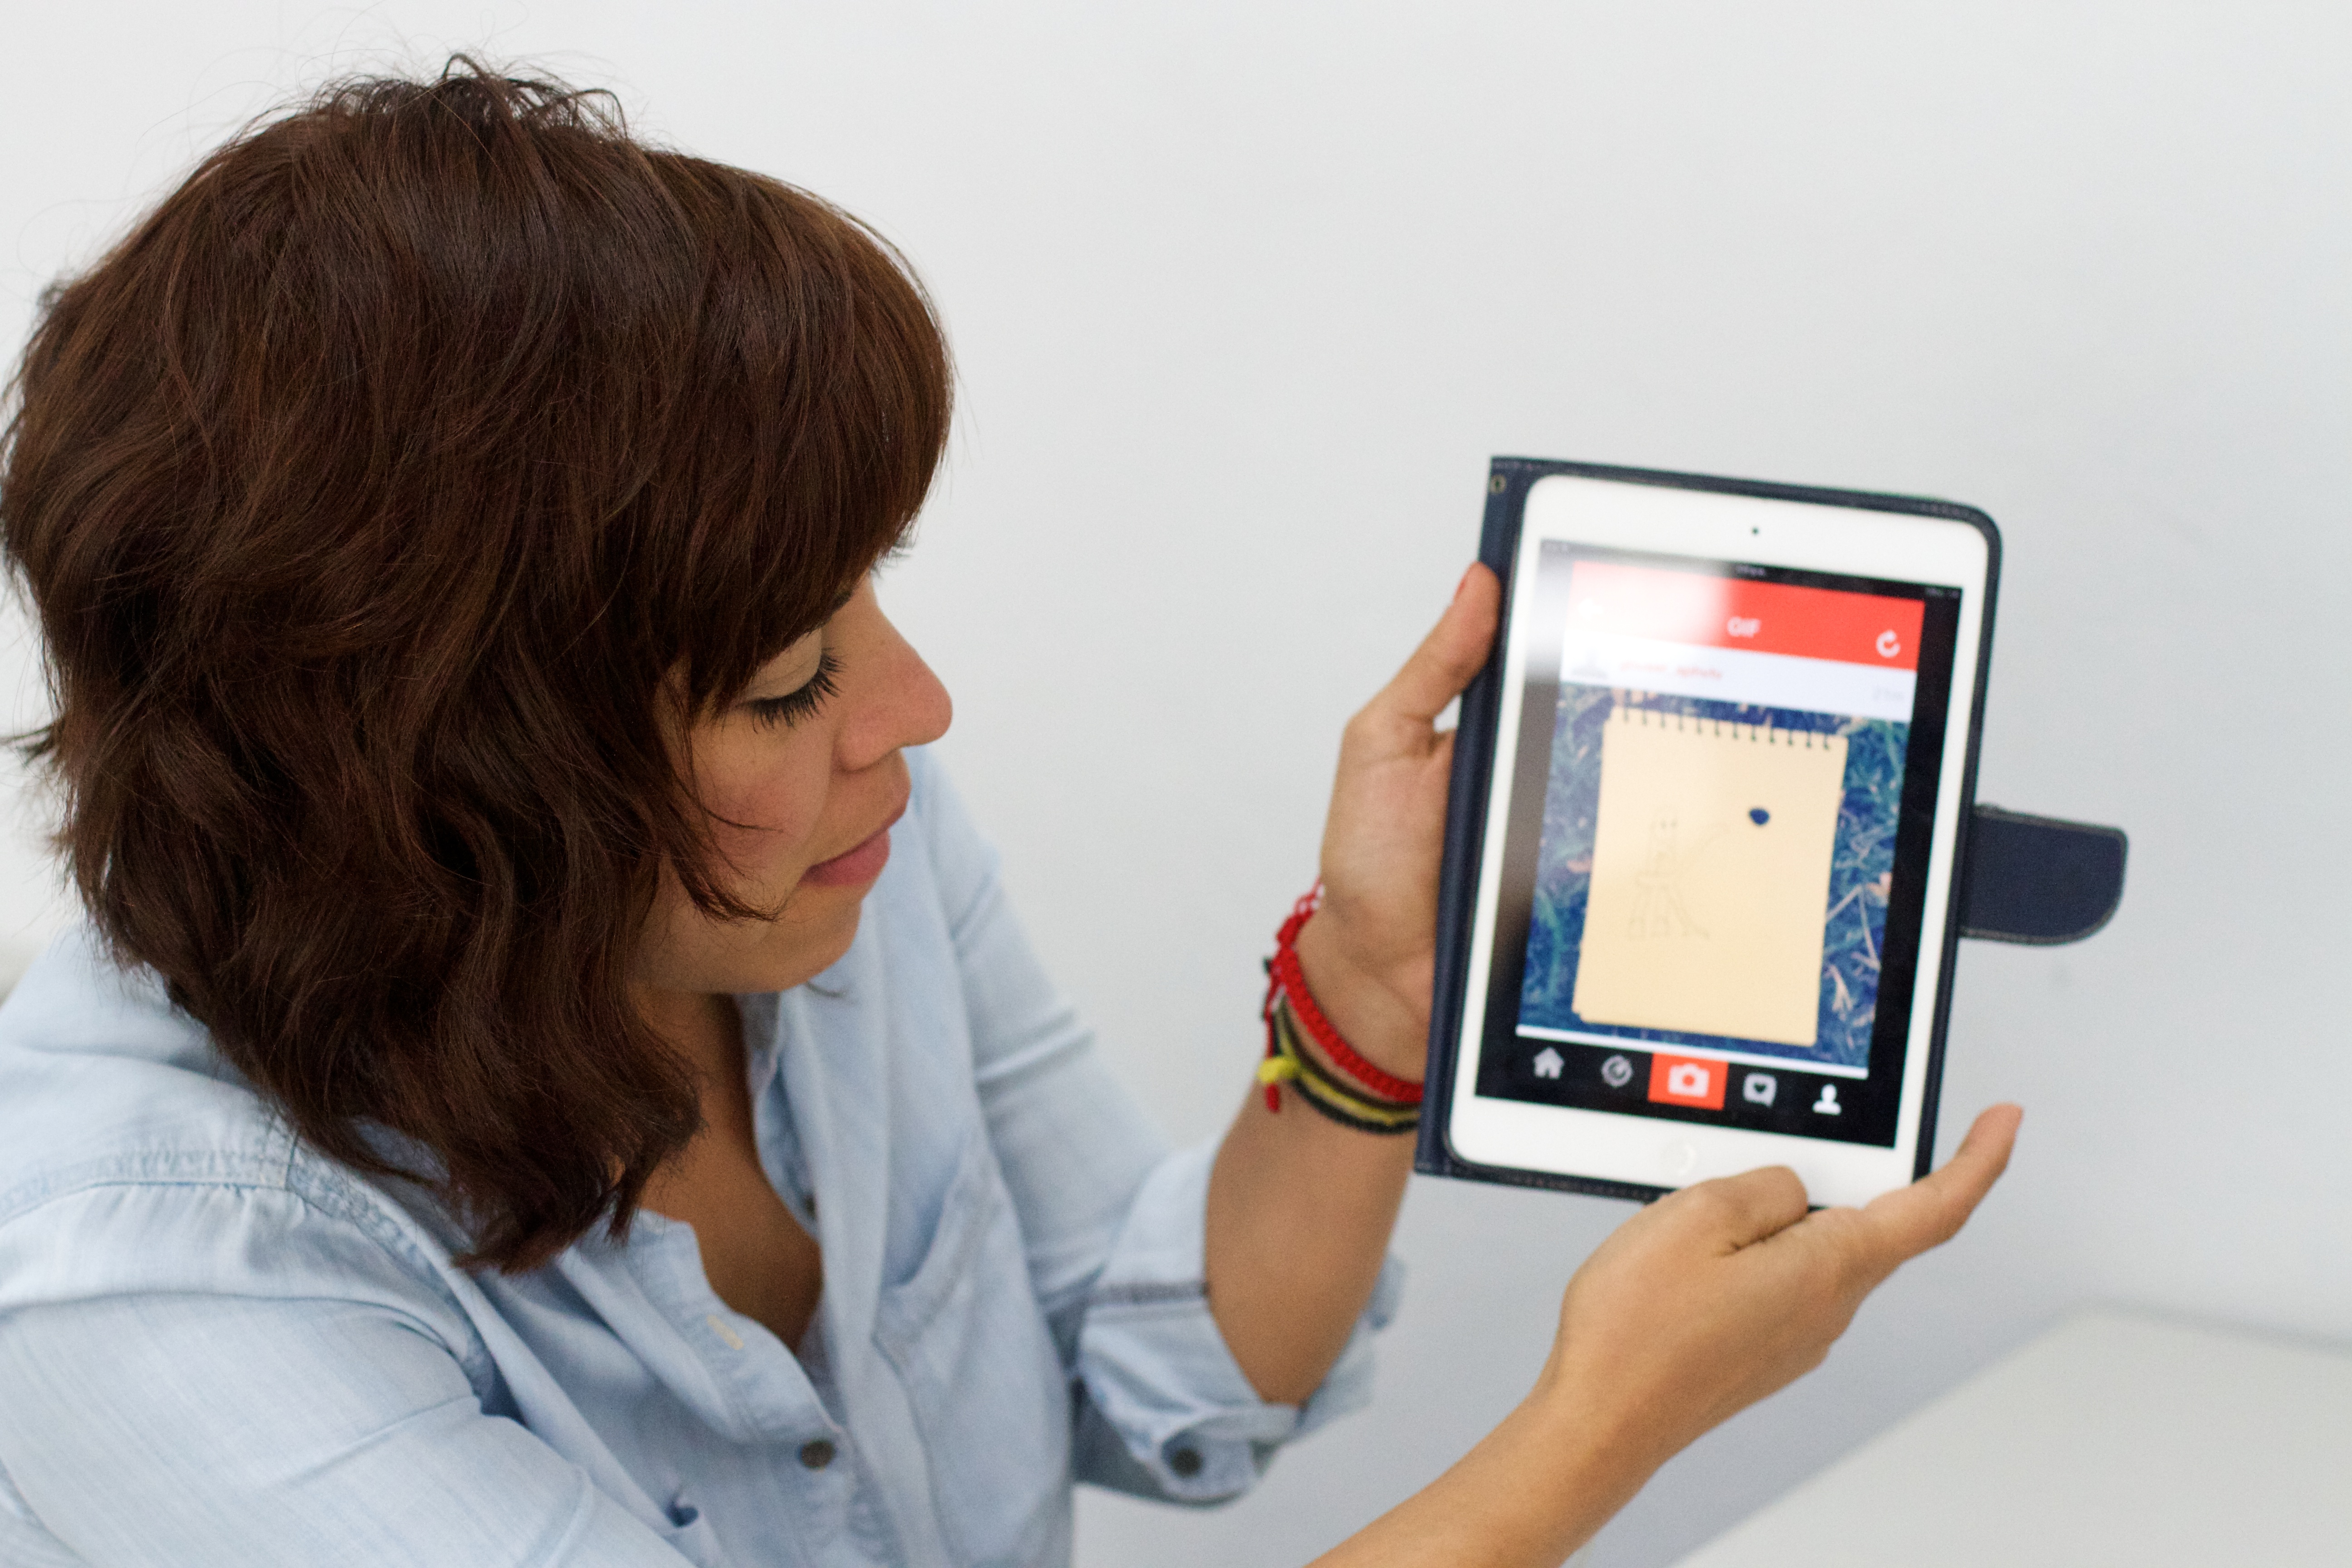
hand, person, product, organ, udgagora